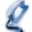
Label: telephone